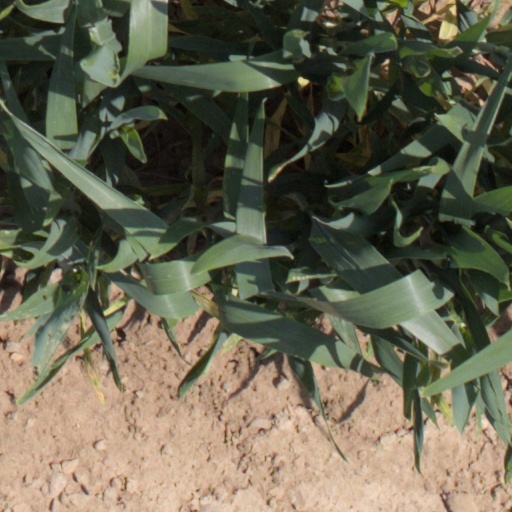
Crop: wheat